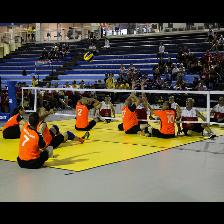
Label: Human